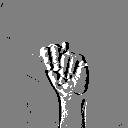
ASL letter: n